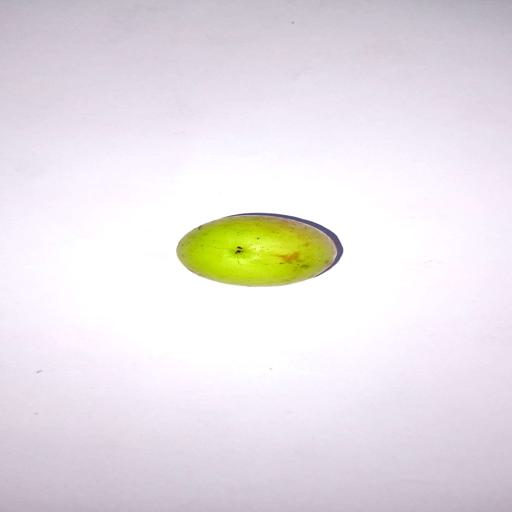
Label: healthy